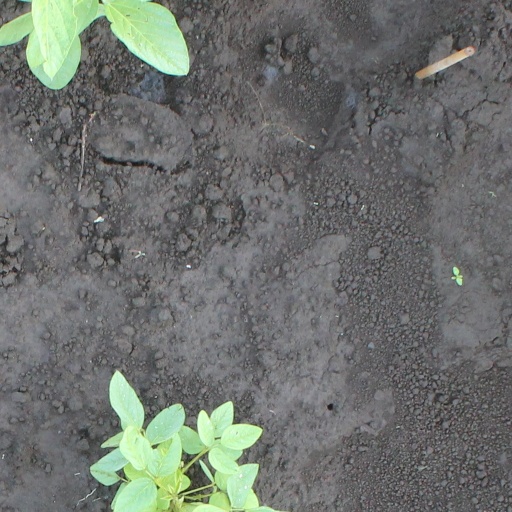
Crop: soybean